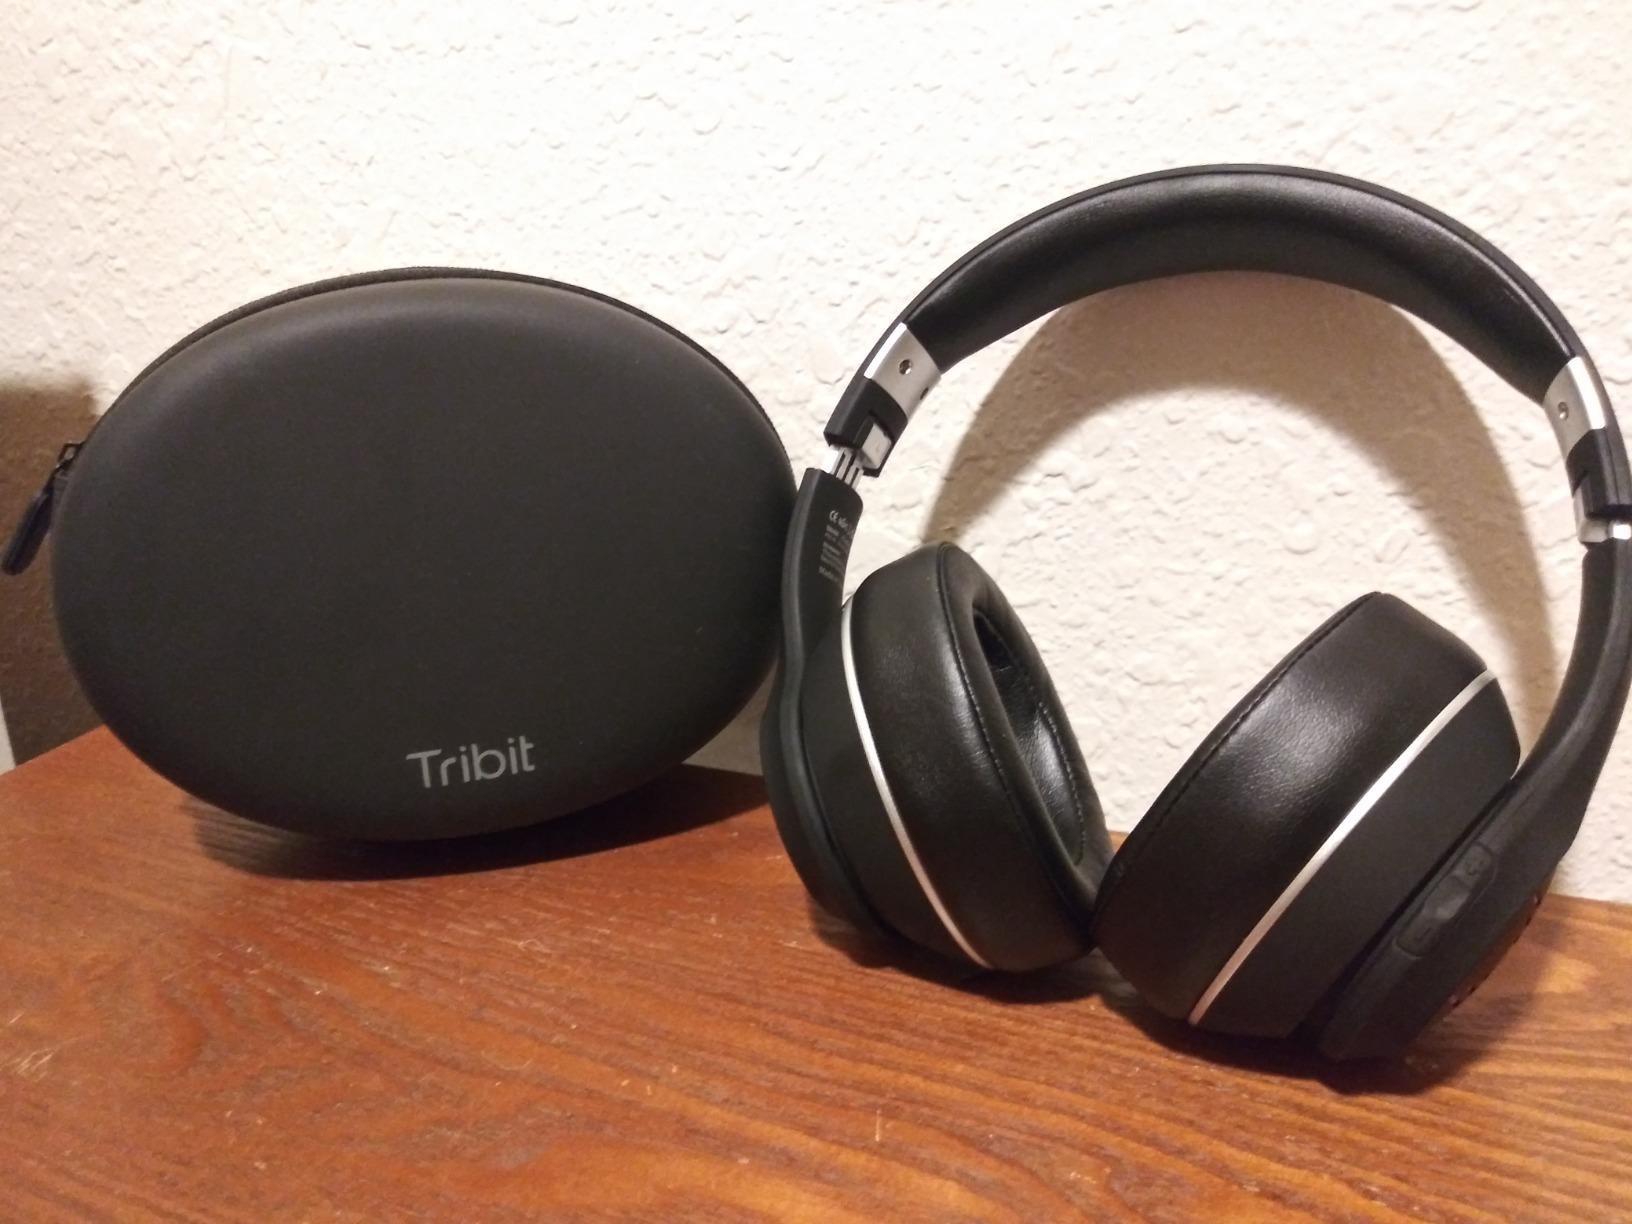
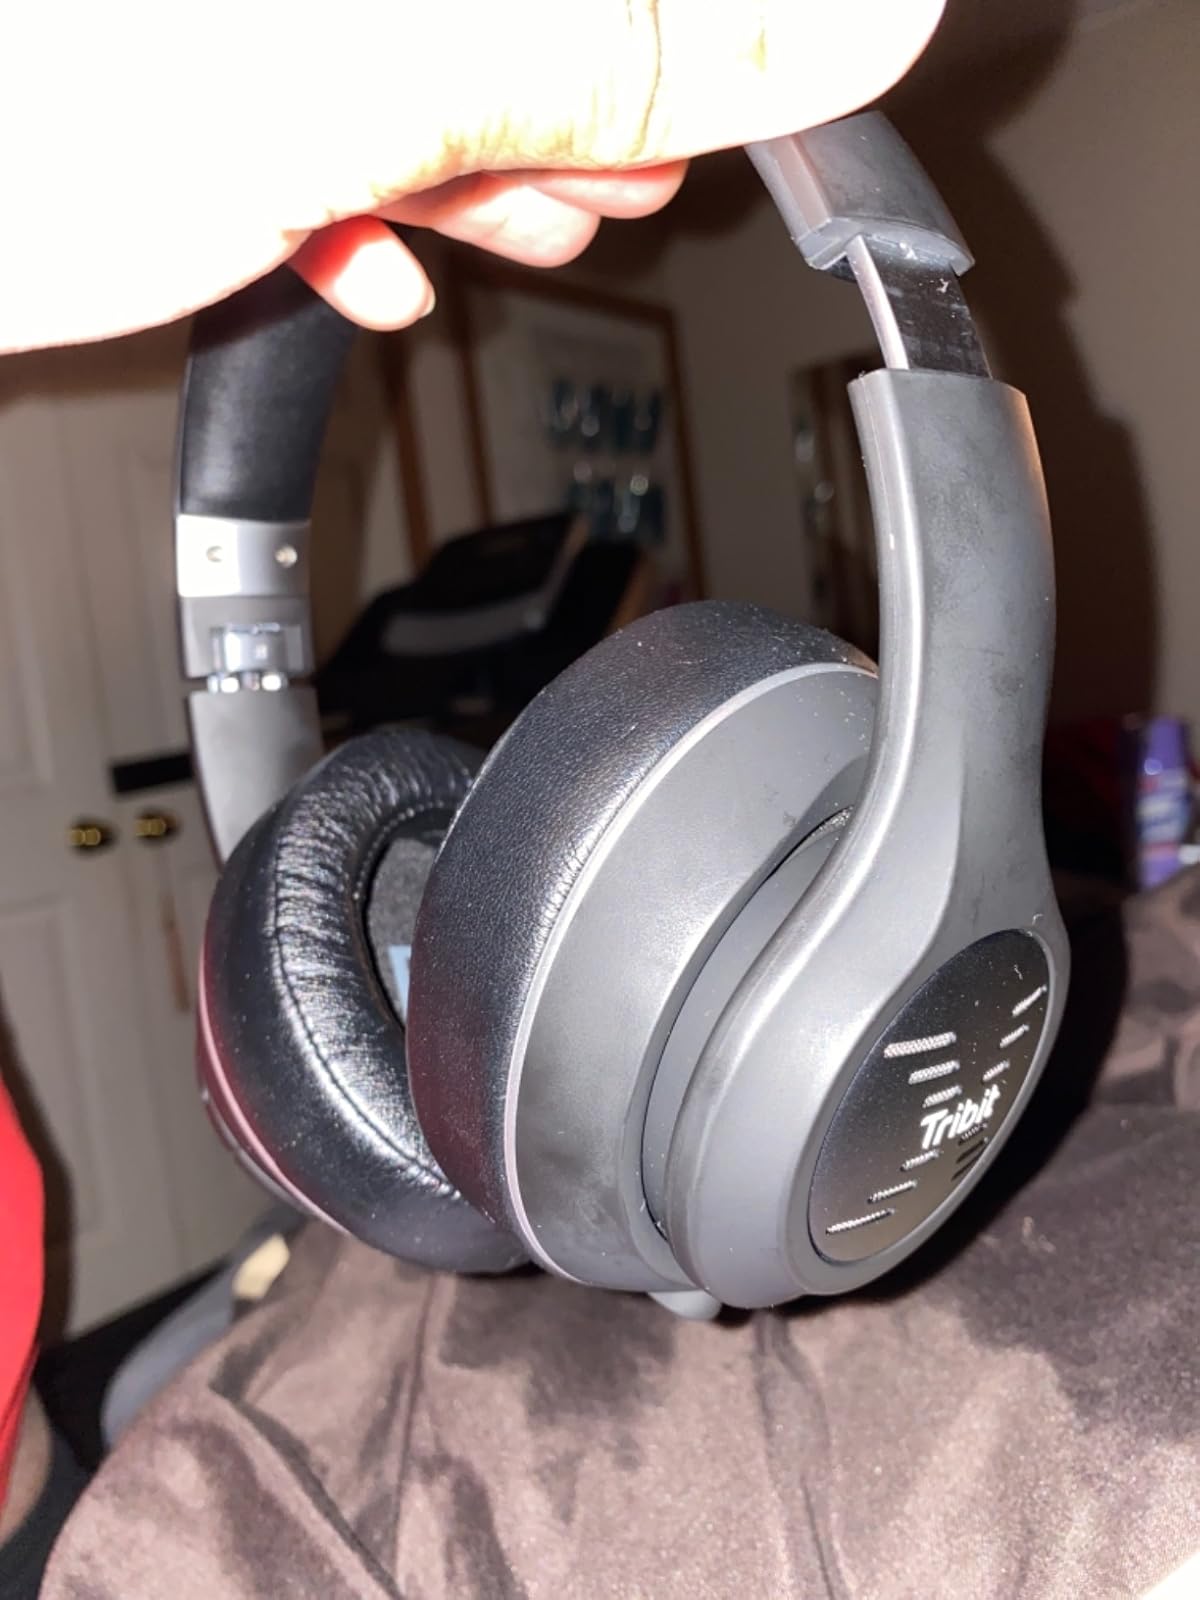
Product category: headphones
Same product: yes